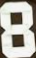
Number: 8